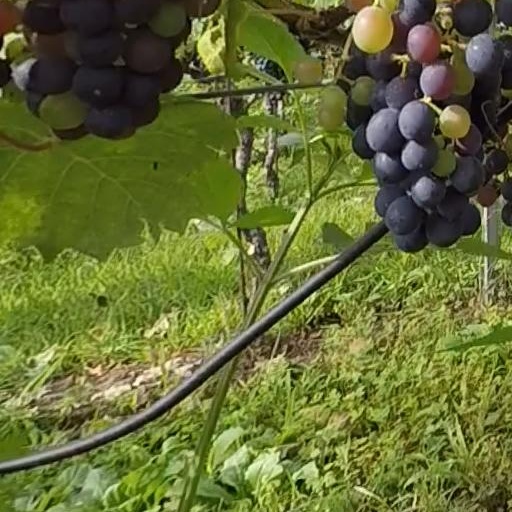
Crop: grape